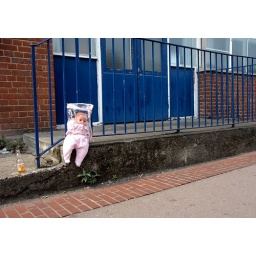
Baby in a plastic bag